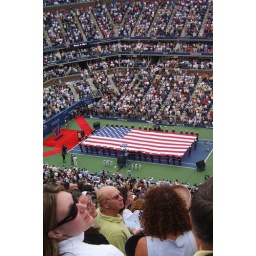
The jet plane flies over the sky